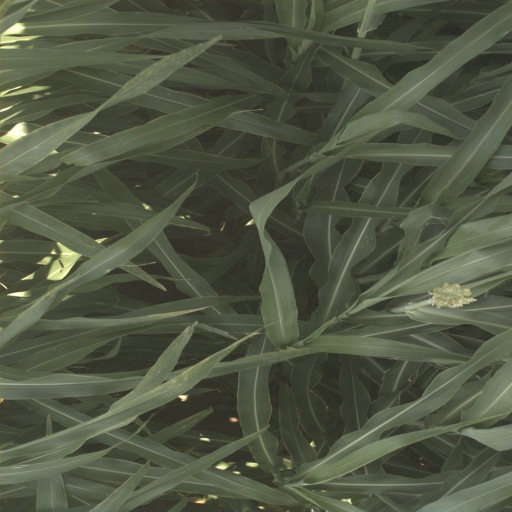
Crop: sorghum